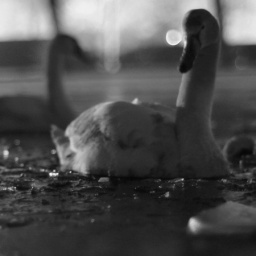
Two swans sitting in freezing water as the ice hardens around them.